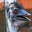
Label: bird